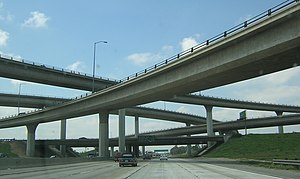
Interstate Highway 15 / Større byer langs I-15
I-15 møder I-10 nær Ontario, Californien.
Interstate Highway 15, Interstate 15 eller bare I-15 er en nord-sydgående vej i Dwight D. Eisenhower National System of Interstate and Defense Highways i USA eller bare Interstate Highway System. Vejen er med sine 2.307 km den fjerdelængste nord-sydgående interstate. Vejen begynder i San Diego i Californien og går gennem staterne Californien, Nevada, Arizona, Utah, Idaho og Montana indtil den slutter ved den canadiske grænse nær Sweetgrass i Montana.